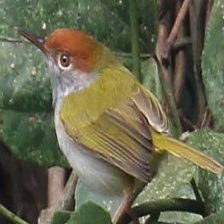
Species: TAILORBIRD
Scientific name: ORTHOTOMUS ATROGULARIS